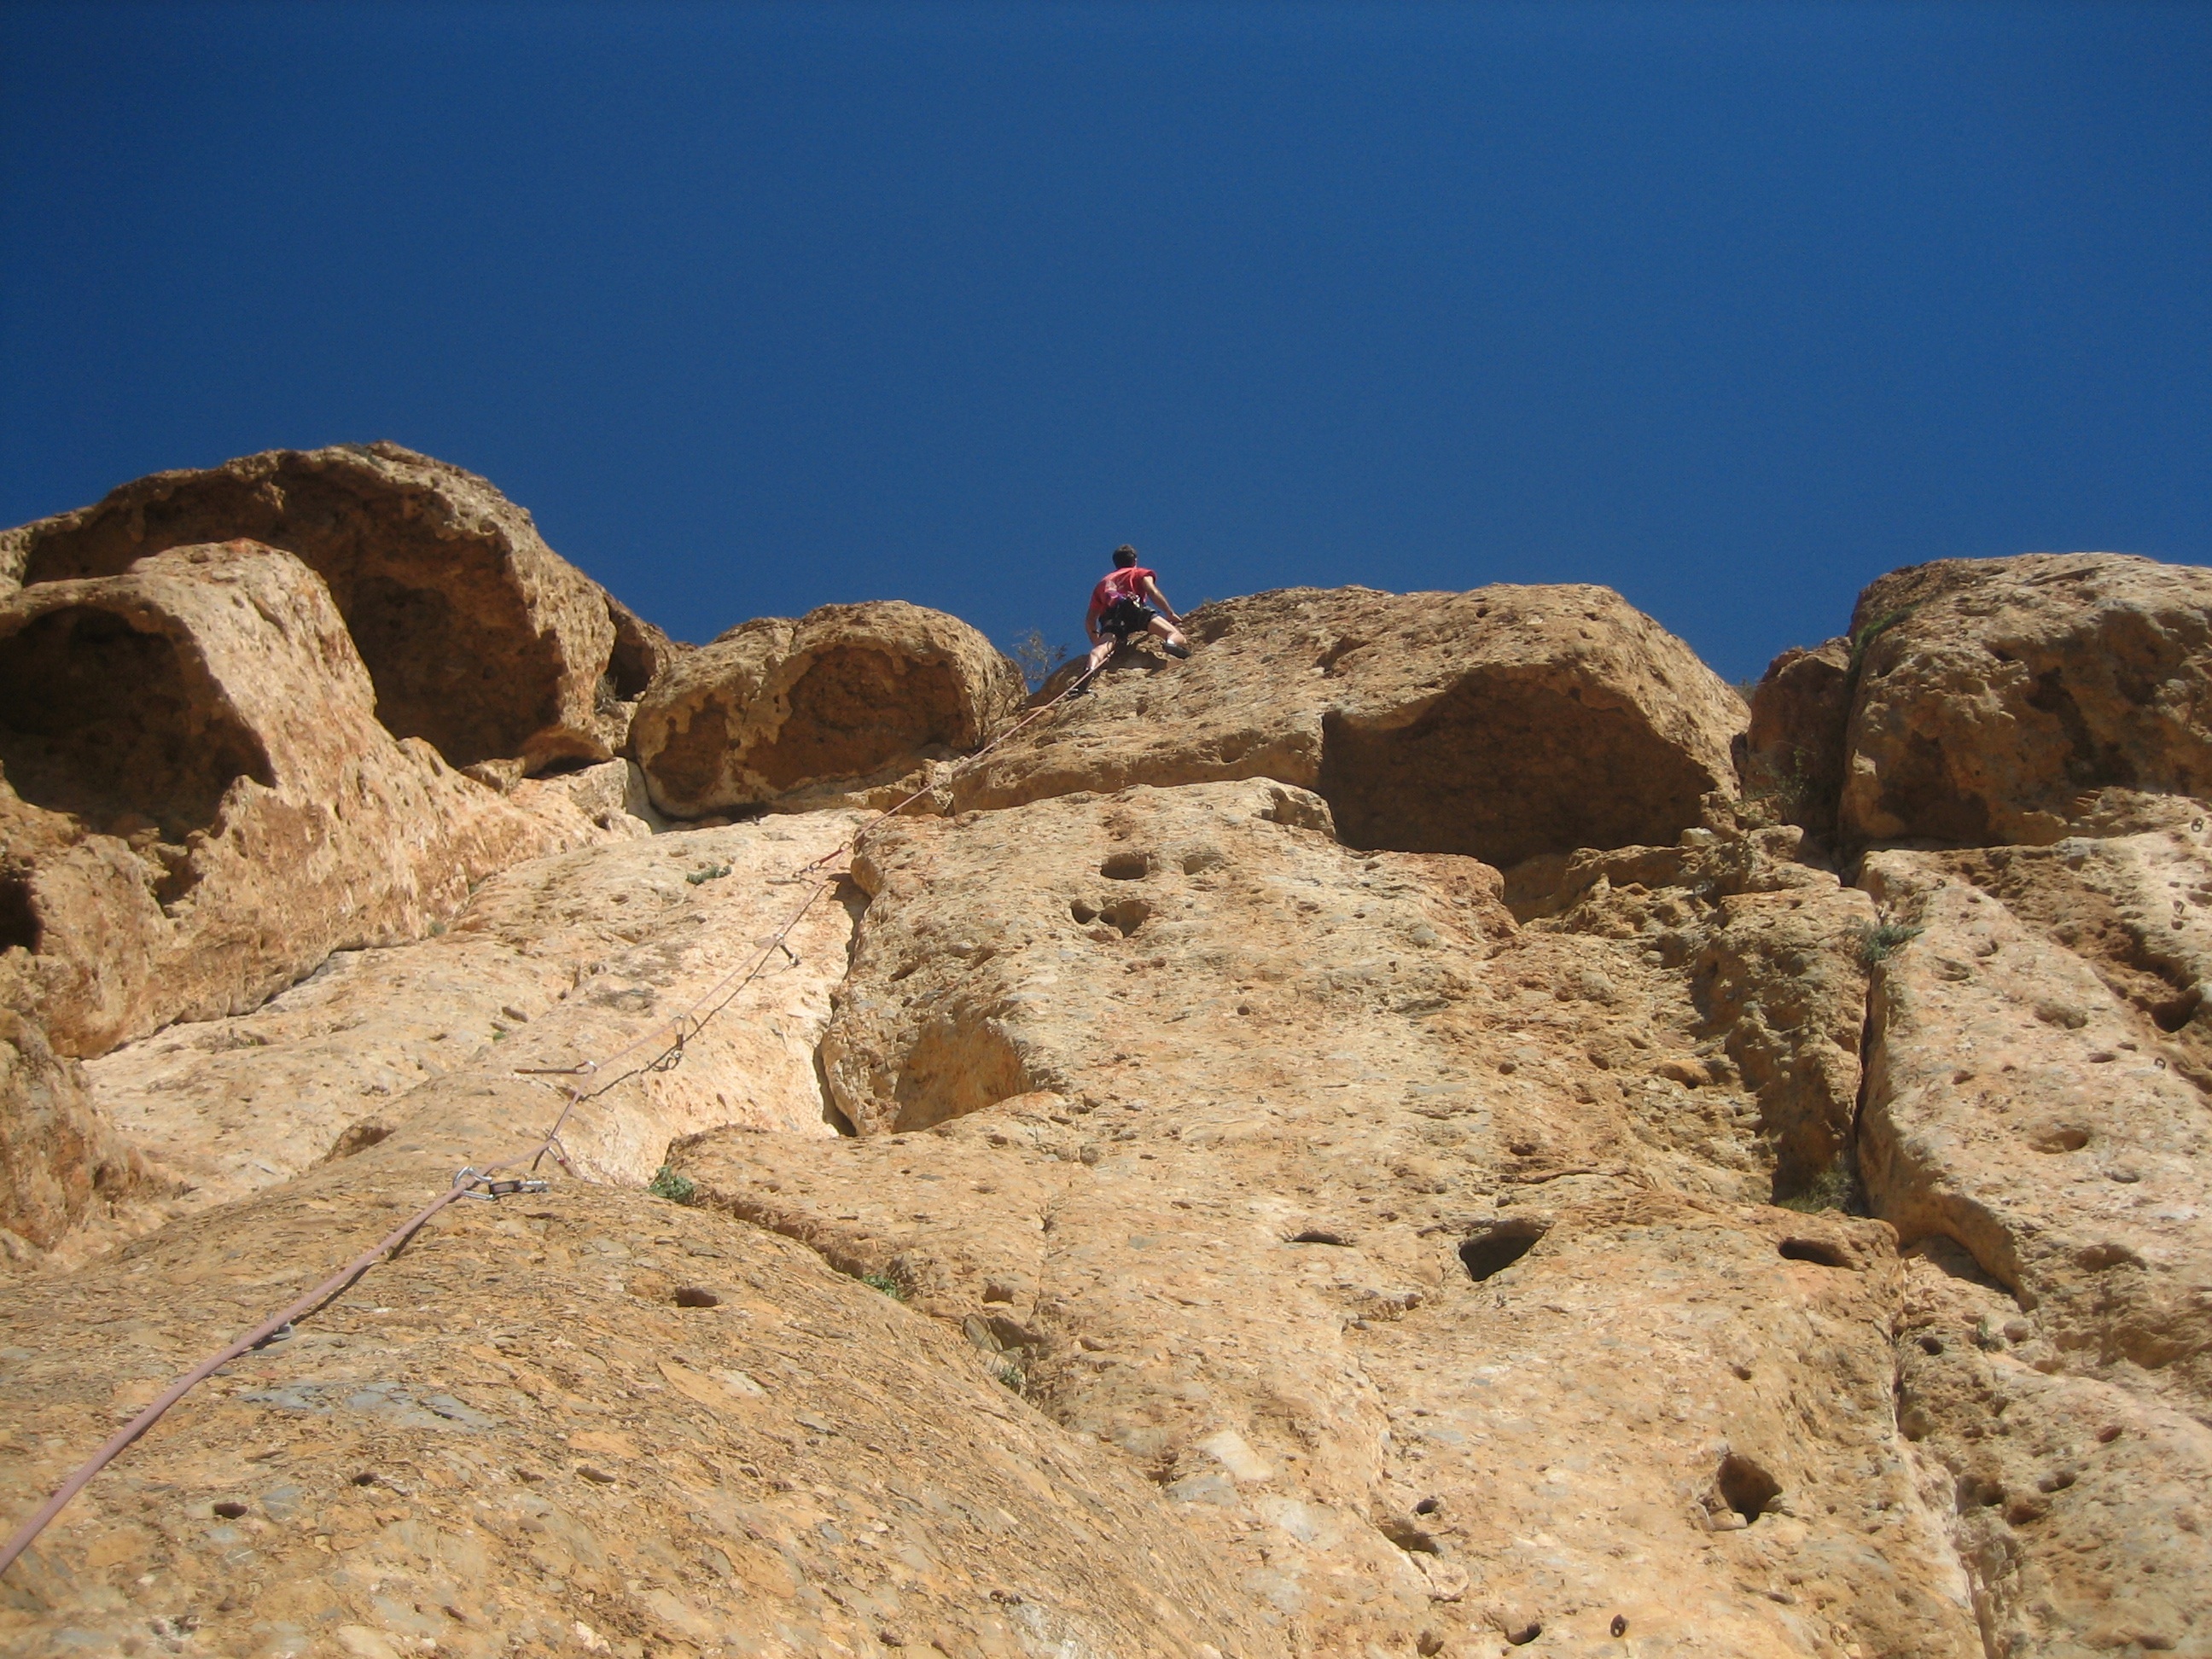
landscape, rock, mountain, sport, desert, adventure, valley, formation, cliff, soil, terrain, ridge, summit, geology, badlands, plateau, wadi, landform, escalation, geographical feature, mountainous landforms